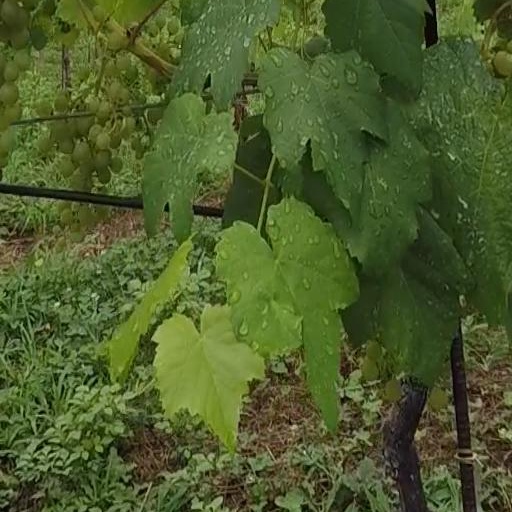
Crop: grape